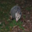
Label: possum